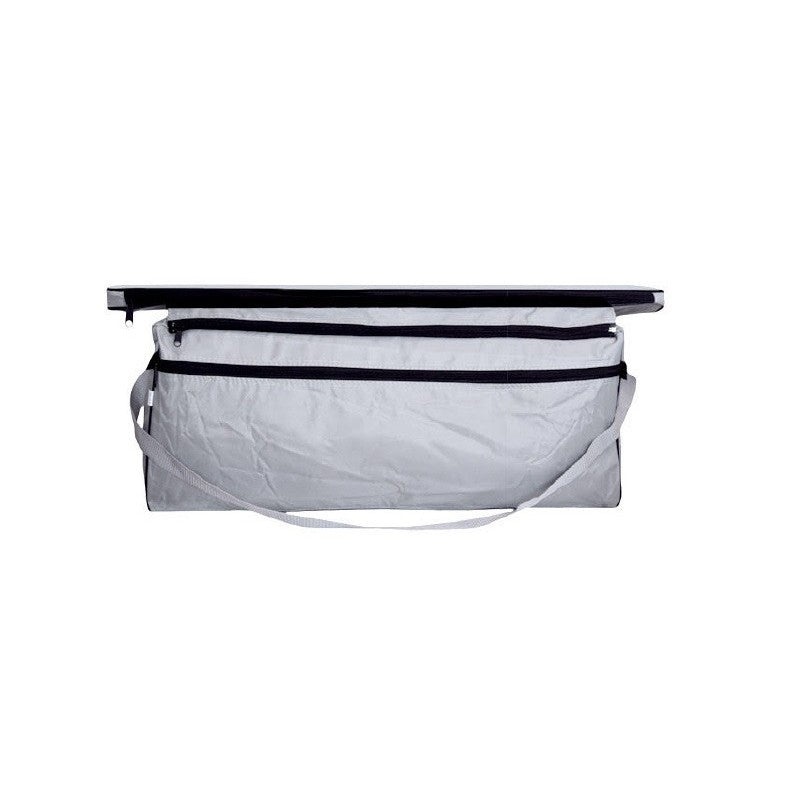
Borsa Impermeabile Per SEdute Tender Da 1,85 A 2,3
Borsa Impermeabile Per SEdute Tender Da 1,85 A 2,3 - Vendiamonoi body { font-family: 'Arial', sans-serif; margin: 0; padding: 0; background-color: #f4f4f4; color: #333; } .container { max-width: 900px; margin: auto; background: #fff; padding: 25px; border-radius: 12px; box-shadow: 0 0 15px rgba(0, 0, 0, 0.2); } .header { text-align: center; padding: 25px; background-color: #004999; color: white; border-radius: 12px 12px 0 0; } .header img { max-width: 250px; } .nav { text-align: center; margin: 15px 0; } .nav a { display: inline-block; margin: 0 15px; text-decoration: none; color: #004999; font-weight: bold; font-size: 16px; } .nav a:hover { text-decoration: underline; } .product-image { text-align: center; margin: 25px 0; } .product-image img { max-width: 100%; border-radius: 10px; box-shadow: 0 0 12px rgba(0, 0, 0, 0.15); } .product-info { padding: 25px; background: #f9f9f9; border-radius: 8px; margin-bottom: 25px; } .product-info h1 { color: #004999; font-size: 28px; } .product-description { font-size: 18px; line-height: 1.7; margin: 20px 0; color: #555; } .product-features { padding: 20px; background: #e9e9e9; border-radius: 8px; } .product-features ul { list-style: none; padding: 0; } .product-features li { padding: 10px 0; border-bottom: 1px solid #ccc; font-size: 16px; } .button-container { text-align: center; margin-top: 25px; } .buy-button { display: inline-block; background: #004999; color: white; padding: 14px 24px; text-decoration: none; font-size: 20px; border-radius: 6px; transition: background 0.3s, transform 0.2s; } .buy-button:hover { background: #003377; transform: scale(1.05); } .footer { text-align: center; padding: 15px; font-size: 16px; background: #222; color: white; border-radius: 0 0 12px 12px; } **Scegli, ordina, ricevi: semplice, veloce, perfetto!** Visita il nostro Shop Contattaci Feedback Termini e Condizioni Borsa Impermeabile Per SEdute Tender Da 1,85 A 2,3 Borsa Impermeabile Per SEdute Tender Da 1,85 A 2,3 Caratteristiche principali: ✔️ Caratteristica 1 ✔️ Caratteristica 2 ✔️ Caratteristica 3 Ordina Adesso Vendiamonoi.it - Affidabilità e Qualità Spedizione rapida in tutta Italia!
Brand: Vendiamonoi.it - Vico Pisano
Category: Home & Garden > Household Supplies > Household Cleaning Supplies > Household Cleaning Products > Fabric & Upholstery Cleaners